Astronautalis

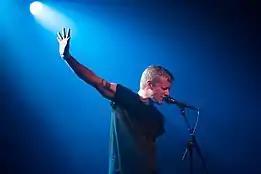
Astronautalis at the WayBackWhen Festival 2017

Charles Andrew Bothwell (born December 13, 1981), better known by his stage name Astronautalis, is an American alternative hip hop artist currently based in Brooklyn, New York.